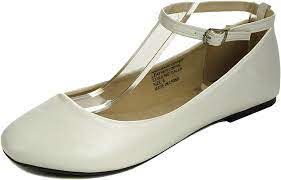
Label: Ballet Flat